Barry Otto

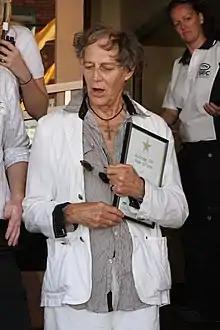
Otto at the Spot Festival in March 2012

Barry Otto was born in 1941 in Brisbane, the son of a butcher. He has a sister named Denise. Otto trained as an artist at Brisbane Central Technical College. In the 1960s, Otto worked as a commercial artist and fashion illustrator. He never formally trained as an actor.